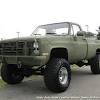
Label: D-30